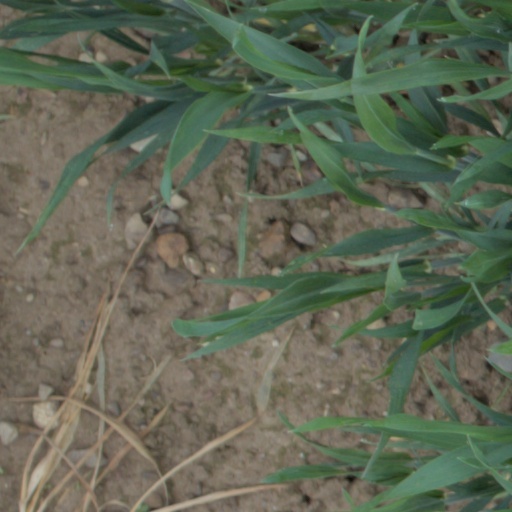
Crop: wheat